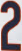
Number: 2